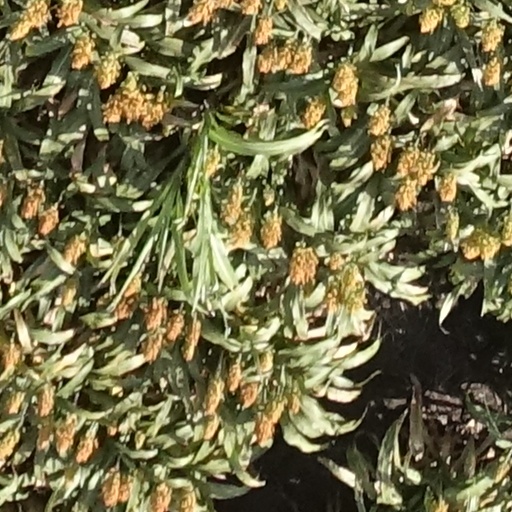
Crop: sorghum